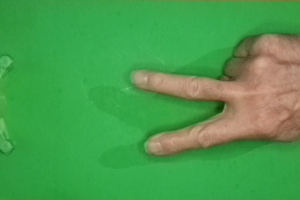
Label: scissors